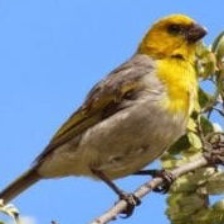
Species: PALILA
Scientific name: LOXIOIDES BAILLEUI